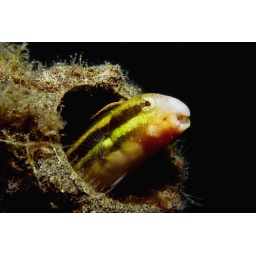
fish in bottle